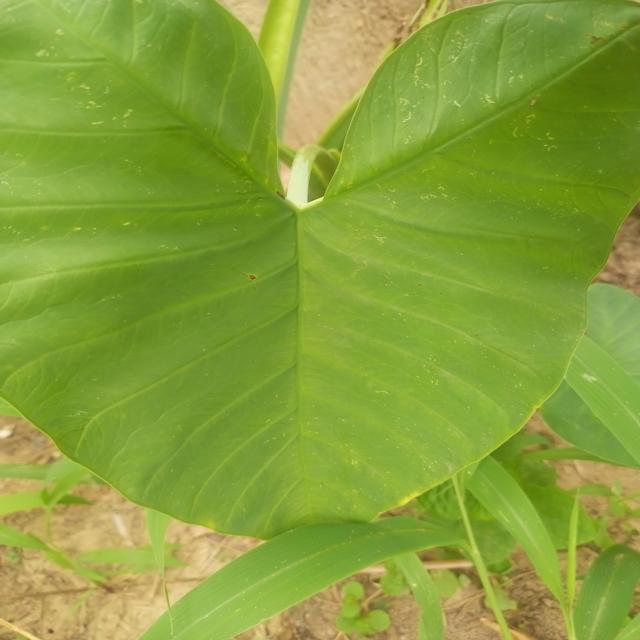
Label: Healthy